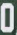
Number: 0